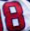
Number: 8